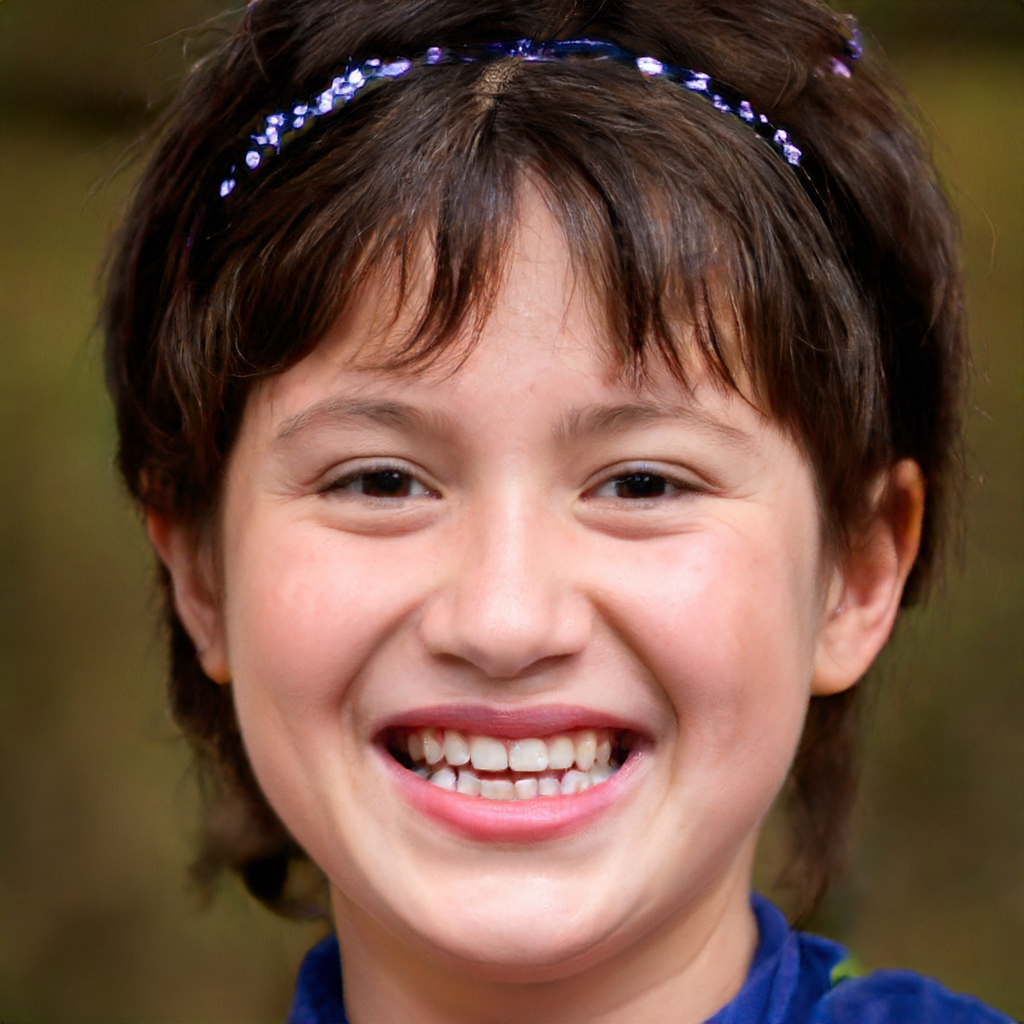
Label: Colored